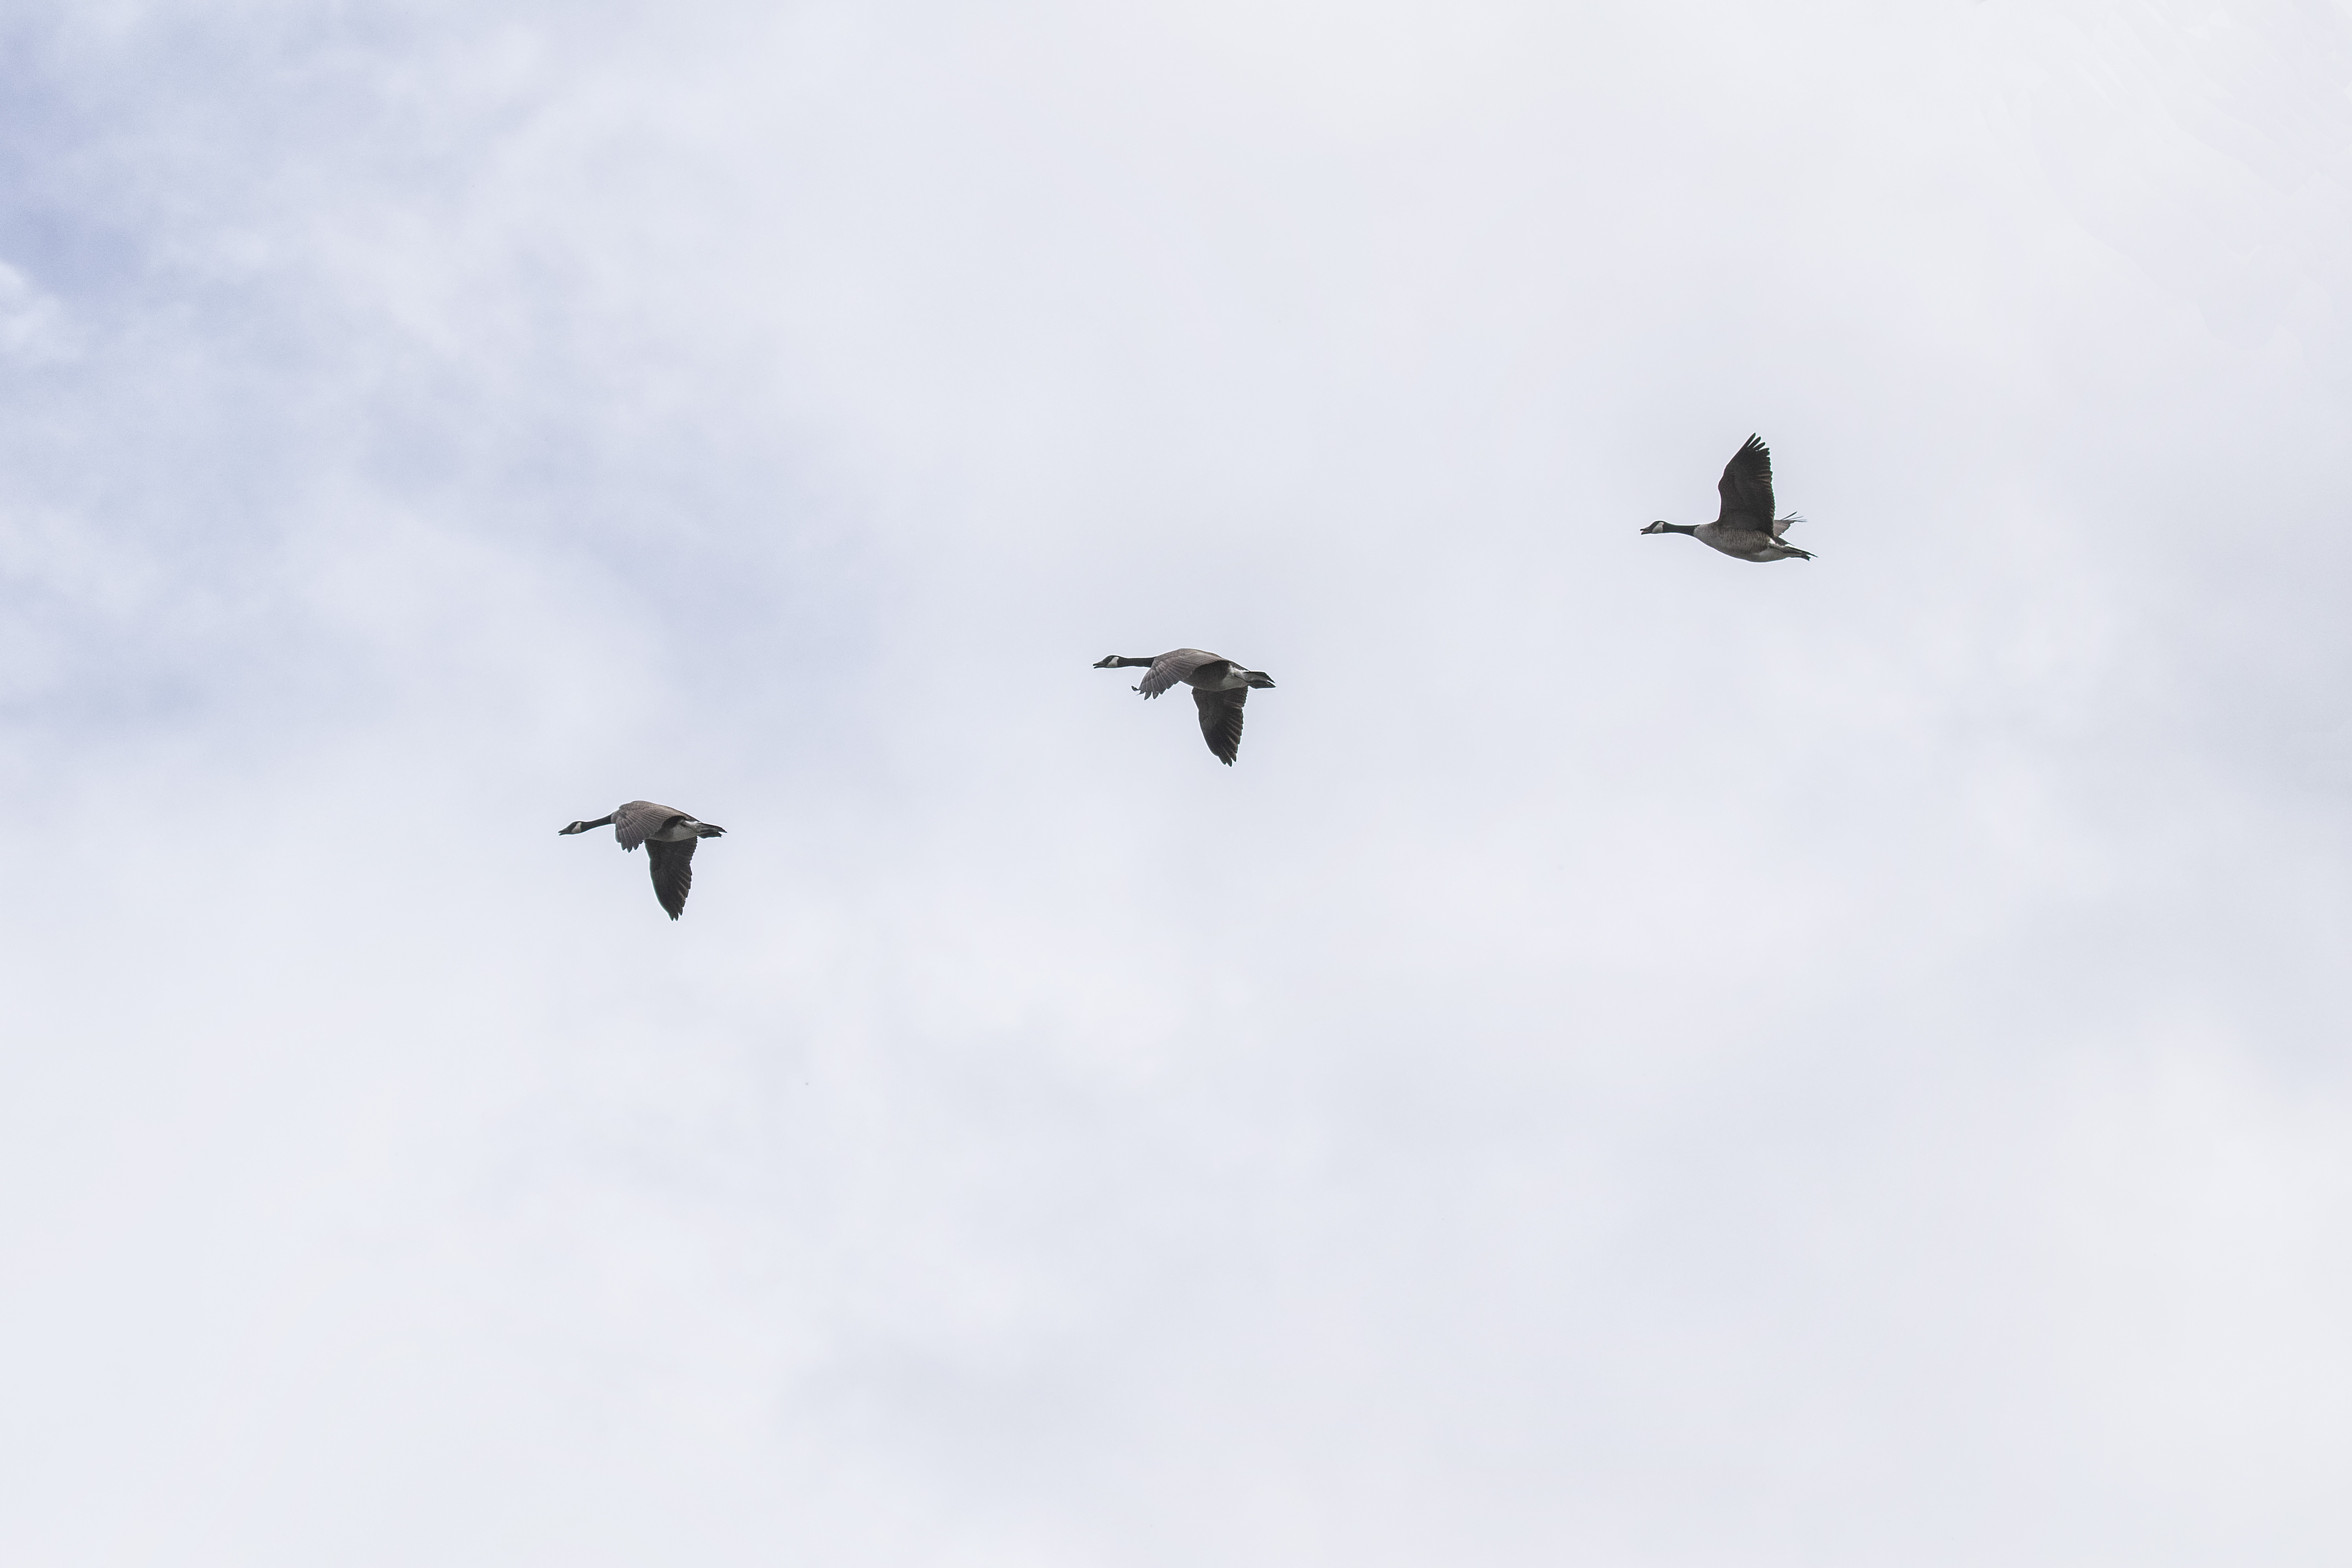
bird, wing, flock, flight, canada, goose, vertebrate, quebec, du, sherbrooke, oiseau, bernache, bird migration, animal migration, crane like bird